Harald Rosenløw Eeg

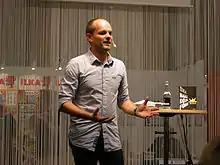
Harald Rosenløw Eeg at Gothenburg Book Fair 2012

Harald Rosenløw Eeg (born 18 August 1970) is a Norwegian novelist and script writer. He made his literary début in 1995 with the youth novel "Glasskår", for which he was awarded the Tarjei Vesaas' debutantpris. Eeg also wrote the script for a film with the same name from 2002. He wrote the script for "Hawaii, Oslo", directed by Erik Poppe and released in 2004, and for the film "Uro" from 2006, directed by Stefan Faldbakken. The 2008 film "Troubled Water", directed by Poppe, was based on a script by Eeg. The film won the audience prize for best narrative feature film at the 16th Hamptons International Film Festival in 2008.